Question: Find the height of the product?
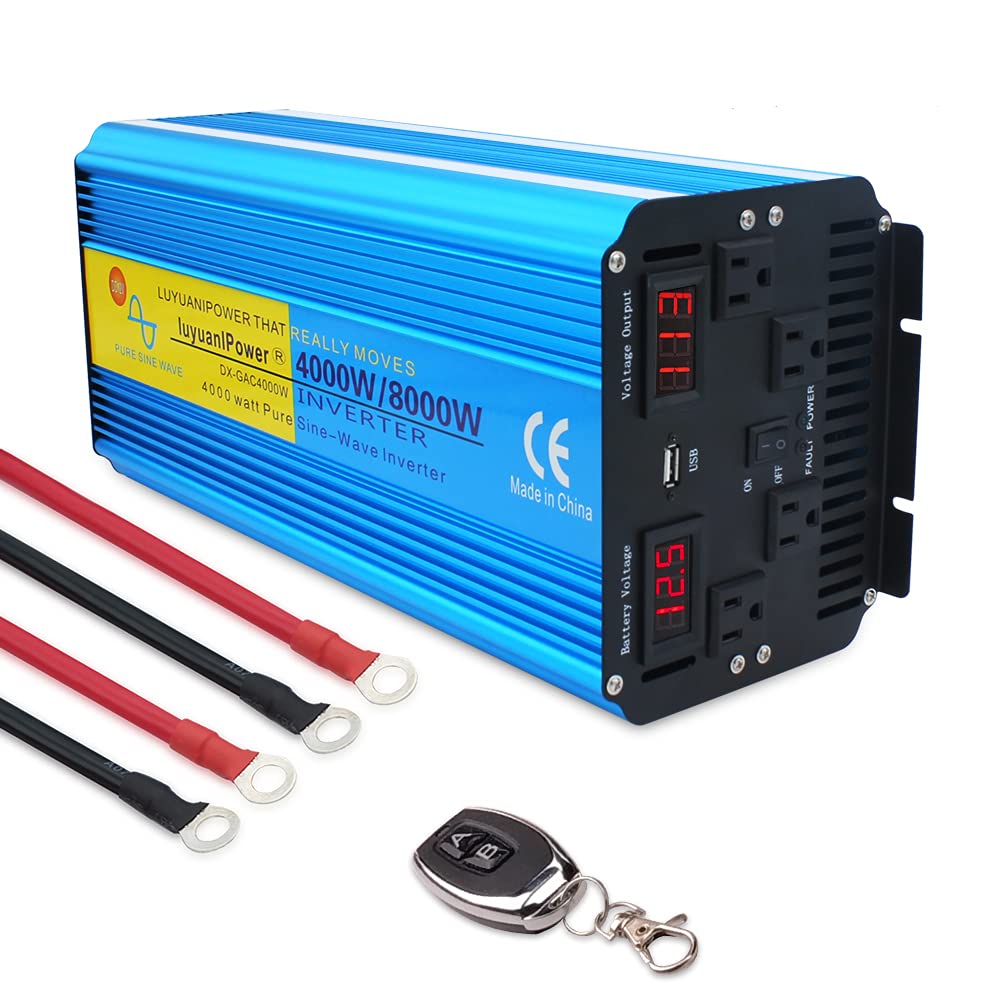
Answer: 12.5 inch